The Lobster

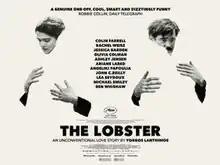
Theatrical release poster

The Lobster is a 2015 absurdist black comedy-drama art film directed and co-produced by Yorgos Lanthimos, from a screenplay by Lanthimos and Efthimis Filippou. It stars Colin Farrell, Rachel Weisz, Jessica Barden, Olivia Colman, Ashley Jensen, Ariane Labed, Angeliki Papoulia, John C. Reilly, Léa Seydoux, Michael Smiley, and Ben Whishaw. The film follows a newly single bachelor who moves into a hotel with other singles, who are all obliged to find a romantic partner in 45 days, lest they be transformed into animals.